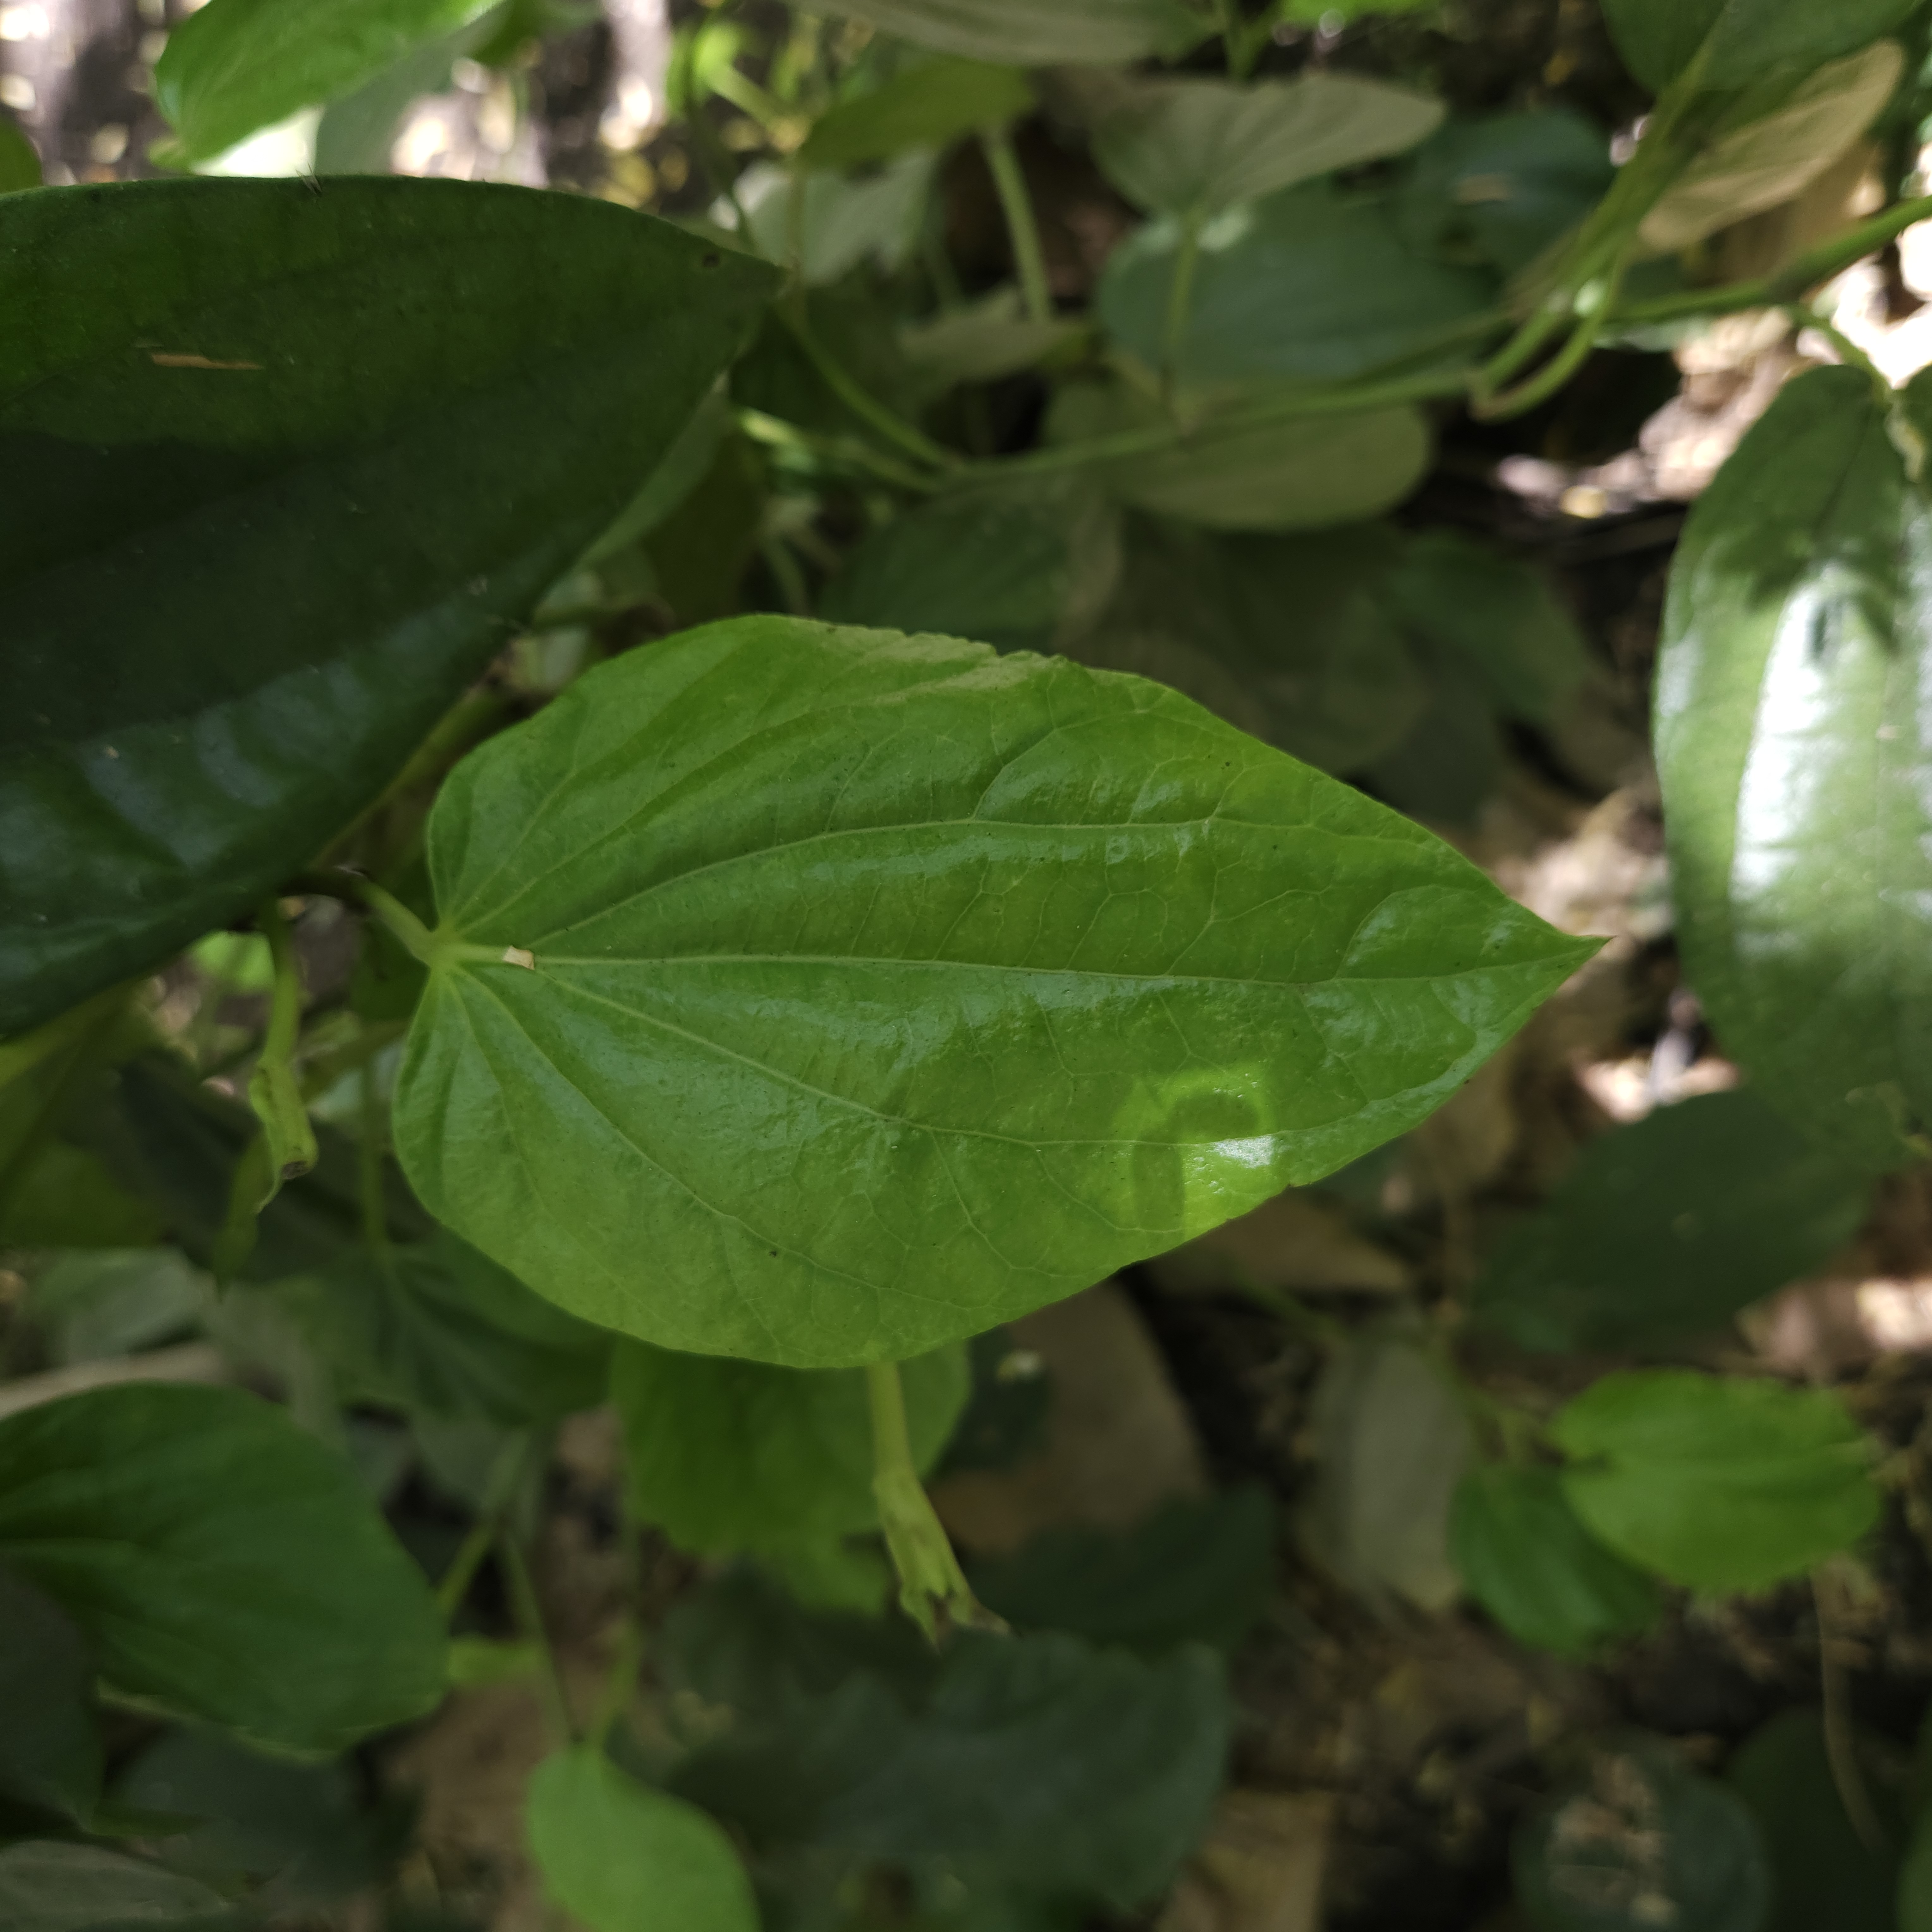
Label: Healthy